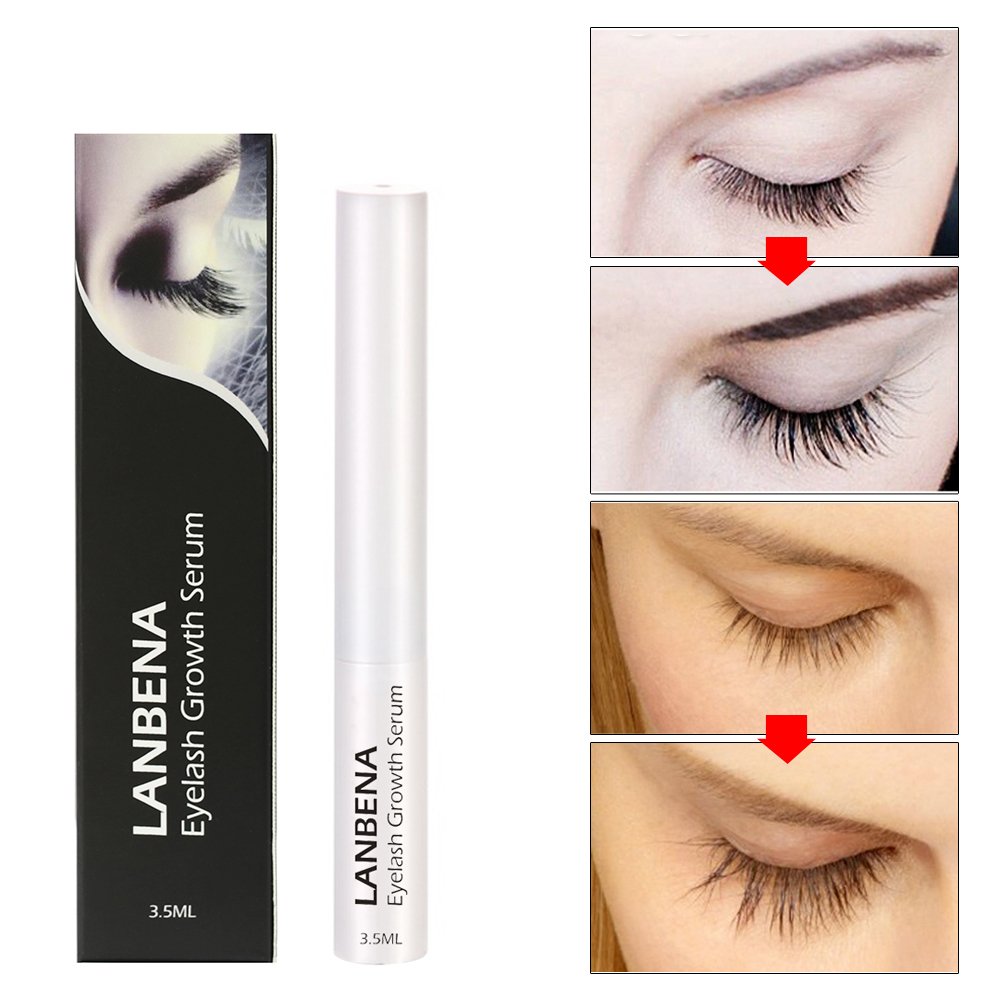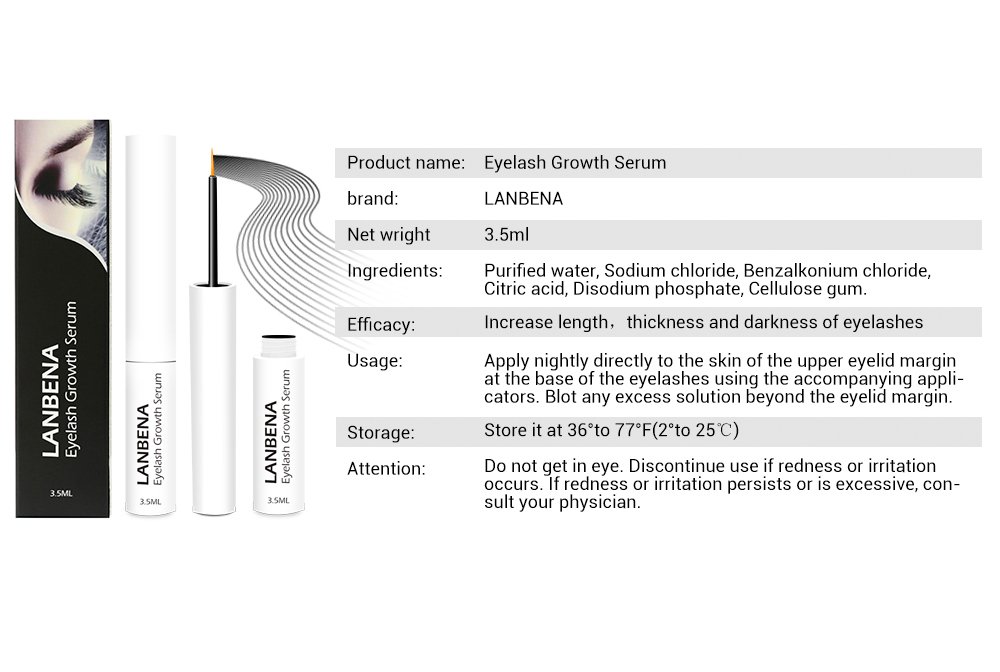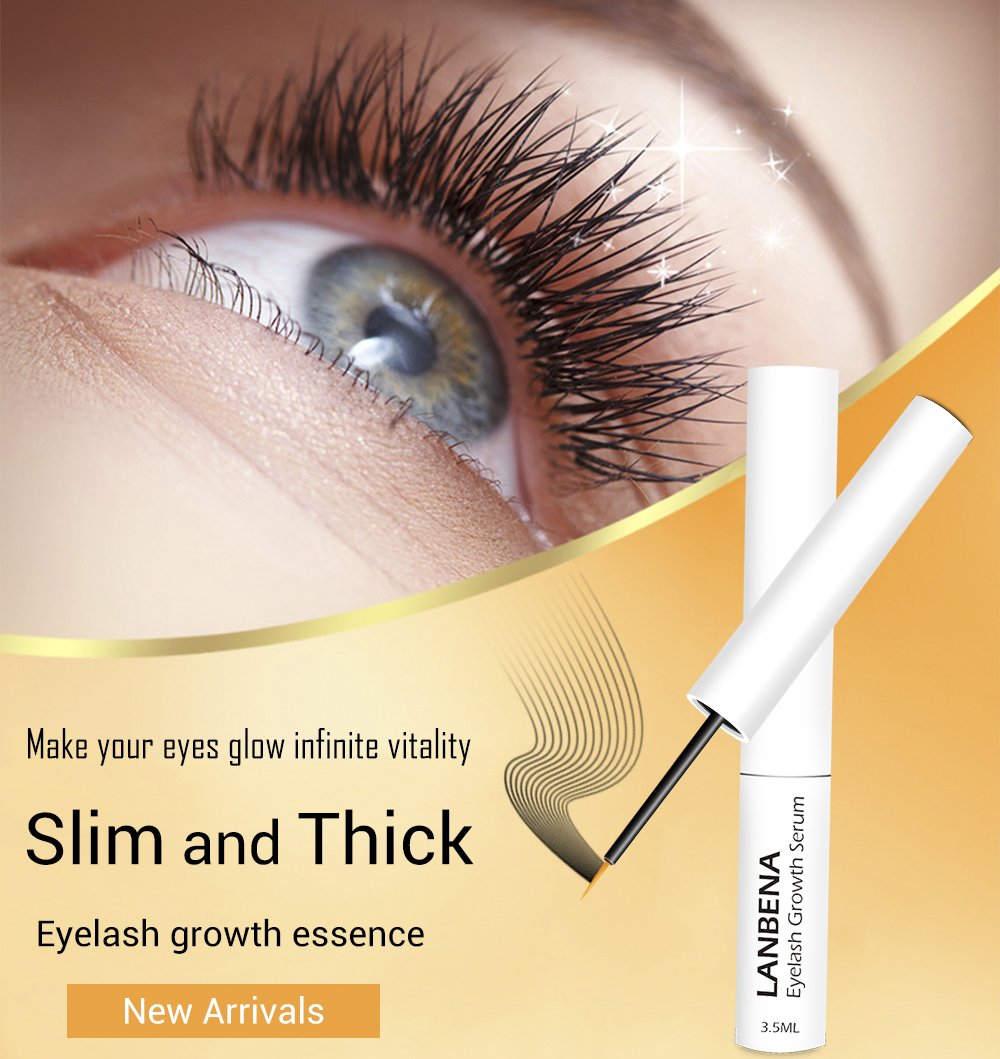
Eyelash Growth Serum: 3PCS 7 Day Eyelash Enhancer Longer Fuller Thicker Lashes Eyelashes and Eyebrows Enhancer Eye Makeup
Category: All Beauty
Product name: Eyelash Growth Serum Net wright: 3.5ml/PC,3PCS Ingredients: Purified water,Sodium chloride,Benzalkonium chloride,Citric acid,Disodium phodphate,Cellulose gum. Efficacy: Increase length,thickness and darkness of eyelashes. Usage: Apply nightly directly to the skin of the upper eyelid margin at the base of the eyelashes using the accompanying applicators.Blot any excess solution beyond the eyelid margin. Storege: Store it at 36° to 77°F (2°to 25°C) Attention: Do not get in eye.Discontinue use if redness or irritation occurs.If redness or irritation persists or is excessive,consult your physician.
Features: SHORT or SPARSE EYELASHES? :Your eyelashes break after mascara dries them out, they are pulled out by the eyelash curler, they are damaged from harsh eyelash extension glue, they are ripped by false lashes, or affected by stress, hormones and medical treatments. | GET LONGER LOOKING LASHES: Natural ingredients will nourish and soften them. They will appear defined and beautiful giving you a big-eyed look that is inspiring and hard to turn away from. You will make a different impact with eye contact! | EFFICACY:Increase length,thickness and darkness of eyelashes. | INGREDIENTS:Purified water,Sodium chloride,Benzalkonium chloride,Citric acid,Disodium phodphate,Cellulose gum. | Usage:Apply nightly directly to the skin of the upper eyelid margin at the base of the eyelashes using the accompanying applicators.Blot any excess solution beyond the eyelid margin.